Mysterious Mr. Parkes

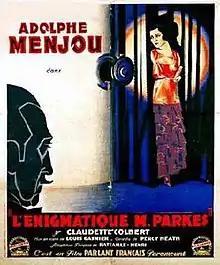

Mysterious Mr. Parkes (French title: "L'Énigmatique Monsieur Parkes") is a 1930 American Pre-Code comedy drama film made by Paramount Pictures, directed by Louis J. Gasnier. It was a French-language version of "Slightly Scarlet" for the European market.